Wycombe Museum

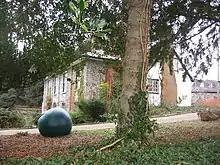
View of Wycombe Museum

Wycombe Museum (aka Wycombe Local History and Chair Museum) is a free local museum located in the town of High Wycombe, Buckinghamshire, England. It is run by Wycombe Heritage and Arts Trust, as of 1 December 2016. It was previously run by Wycombe District Council.